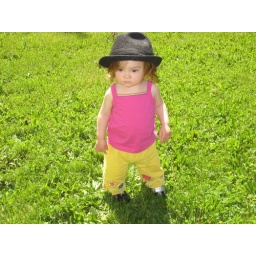
Anna in the grass with a hat